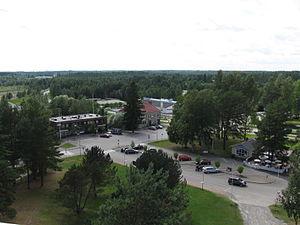
Kerimäki est une ancienne municipalité du sud-est de la Finlande, dans la région de Savonie du Sud.